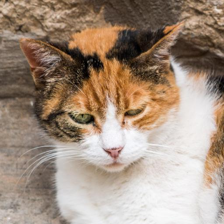
Label: animals